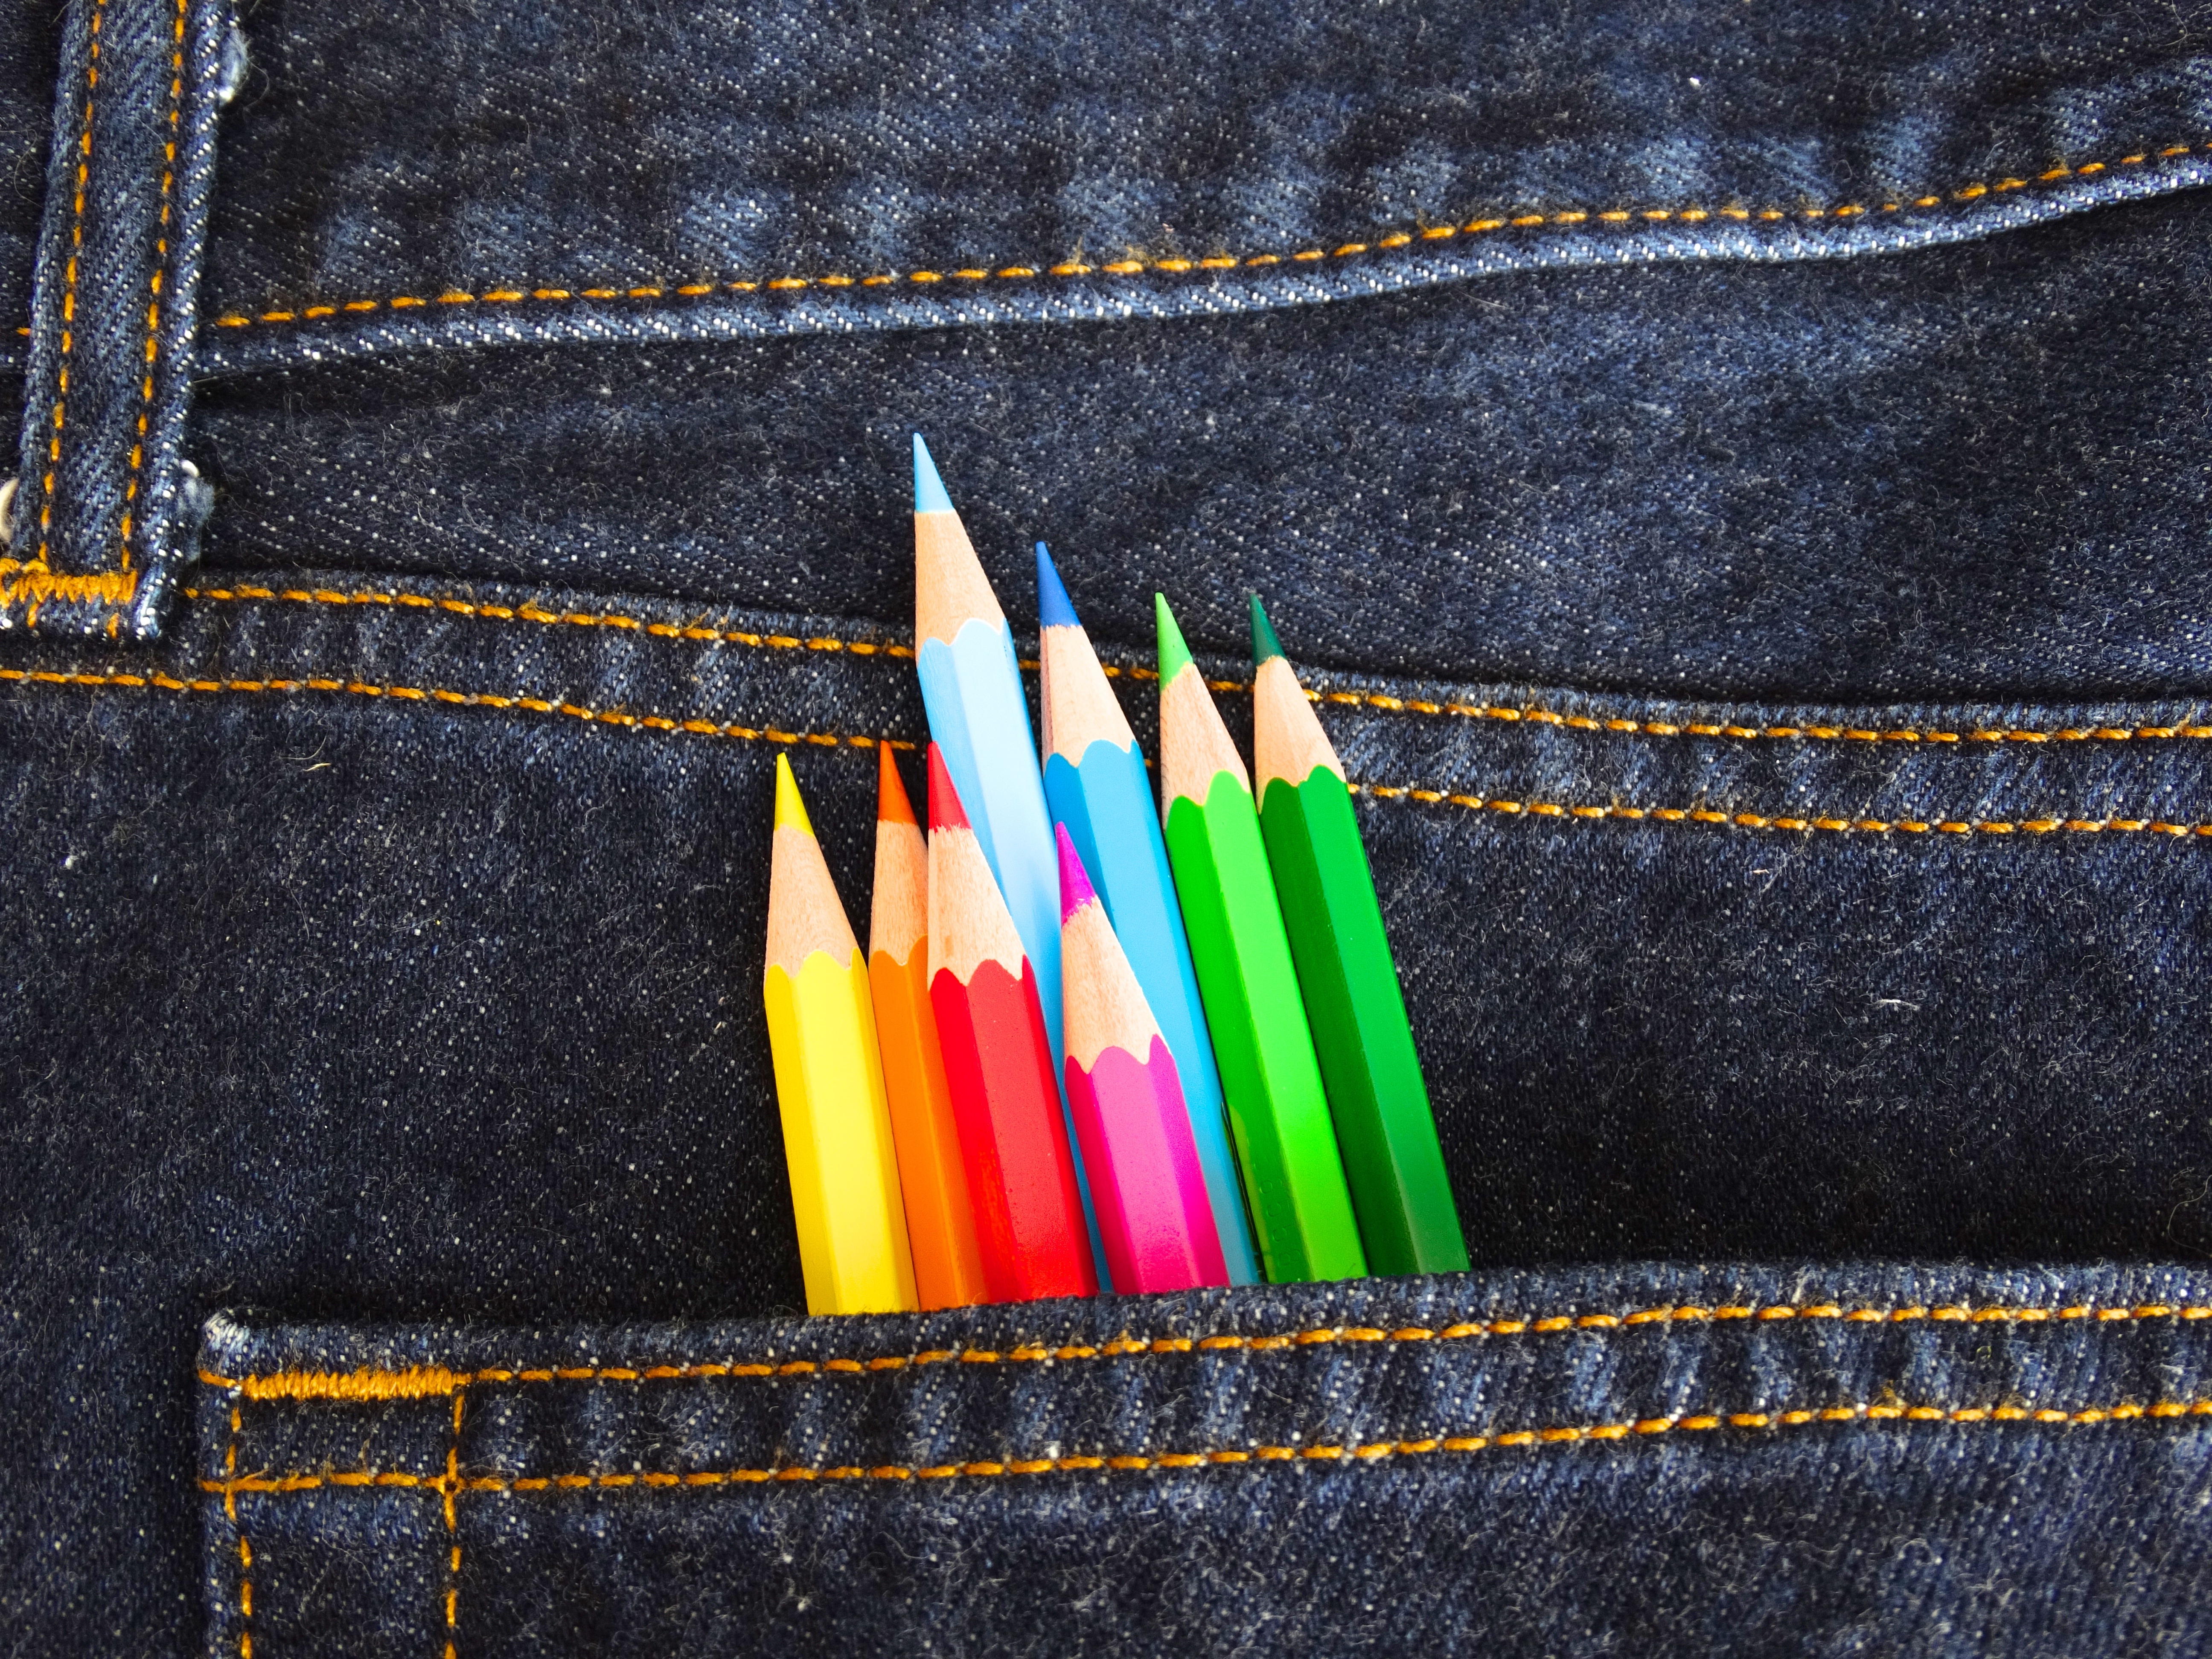
leather, pattern, jeans, color, blue, clothing, yellow, denim, pants, textile, art, school, zipper, school supplies, colour pencils